Dulacca, Queensland

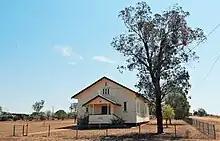
Catholic Church of the Assumption, 2019

On 11 November 1951 the Roman Catholic Bishop of Toowoomba Joseph Basil Roper blessed and opened the Church of the Assumption of the Blessed Virgin Mary.